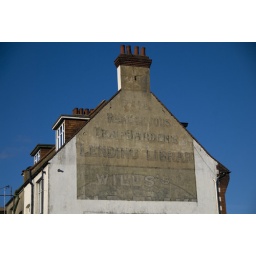
Old painted sign on building in the London Road